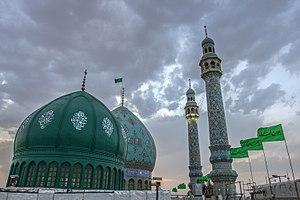
La mosquée de Jamkaran, en persan